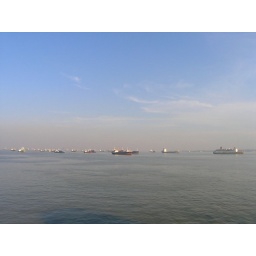
The numbers of ships either standing by to get into the port or just parking.